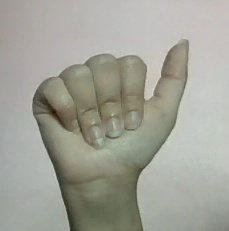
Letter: dhad